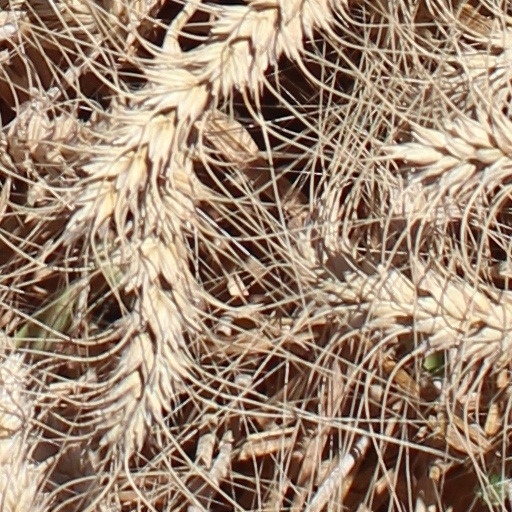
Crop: wheat